Australia–Kenya relations

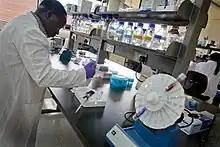
Scientists work in a laboratory at the International Livestock Research Institute in Nairobi, Kenya. Australia provides funding to the Institute through the Australian Centre for International Agricultural Research (ACIAR) to improve African food security.

Australia has provided formal development assistance to Kenya since the late twentieth century. In 1983, the Australian Government committed over AU$300,000 to funding the United Nations Food and Agriculture Organisation's re-forestation project in the Baringo district in north-western Kenya. This project was focused on transforming an area of "wasteland" into "agriculturally productive land", as reported by the Canberra Times in 1987.